Kitami (train)

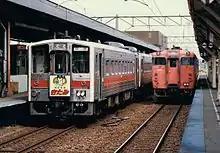
"Kitami" service with train headboard, June 1988

The "Kitami" service was first introduced from 19 March 1988 as a seasonal "limited rapid" train service. From 3 November 1988, it became a regular daily service.